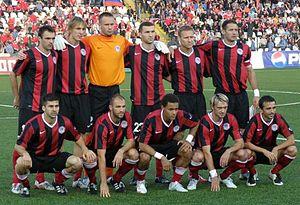
L'Amkar Perm est un club de football russe basé dans la ville de Perm fondé en 1993.